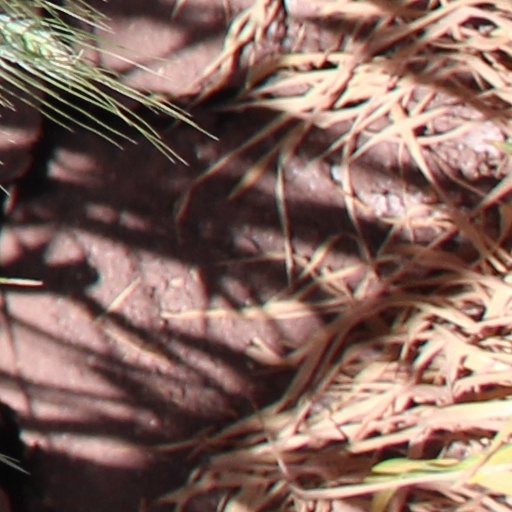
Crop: wheat